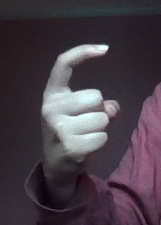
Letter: ra